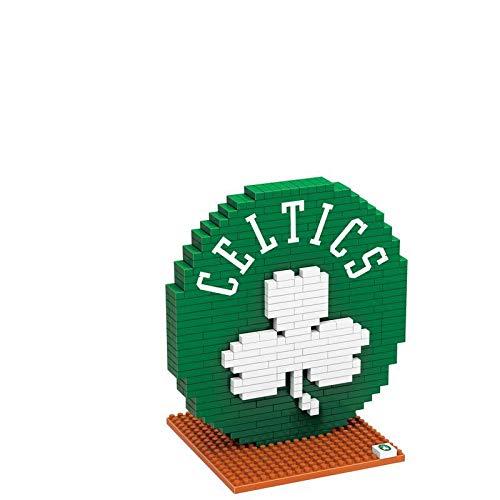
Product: Boston Celtics 3D Brxlz - Logo
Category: Toys & Games | Puzzles | Brain Teasers
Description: Great Condition.
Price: $19.99
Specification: Product Dimensions:         2 x 5 x 5 inches ; 6.1 ounces    |Shipping Weight: 6.1 ounces (View shipping rates and policies)|ASIN: B071Y7B46J|Item model number: PZNB3DLGBC|    #1755    in Brain Teaser Puzzles    |    #635    in 3-D Puzzles